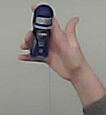
Product: nivea_rollon